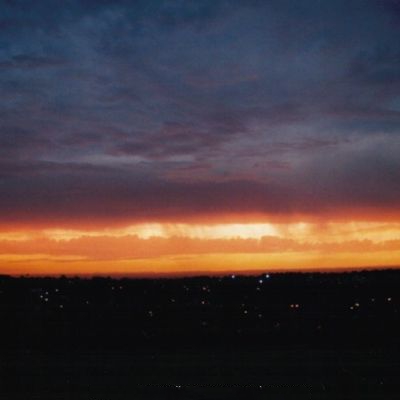
Cloud type: Altostratus (As)